List of birds of Afghanistan

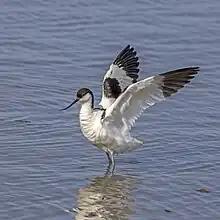

Swifts are small birds which spend the majority of their lives flying. These birds have very short legs and never settle voluntarily on the ground, perching instead only on vertical surfaces. Many swifts have long swept-back wings which resemble a crescent or boomerang.